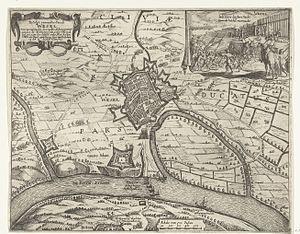
1629 est une année commune commençant un lundi.